Frank Lampard

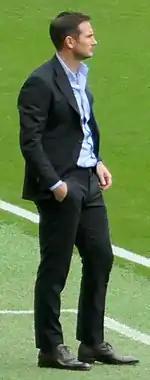
Lampard managing Chelsea in 2019

In the round-of-16 match of the 2010 FIFA World Cup against rivals Germany, Lampard had a first-half shot at goal that bounced off the crossbar and from TV replays was clearly seen to cross the goal line. If counted, it would have tied the game 2–2. However, neither the referee nor the linesman saw it as a goal, and play was continued. In the second-half, Lampard hit the cross-bar again, with a 30-yard free-kick. The final score was a 4–1 win for Germany, eliminating England from the tournament.